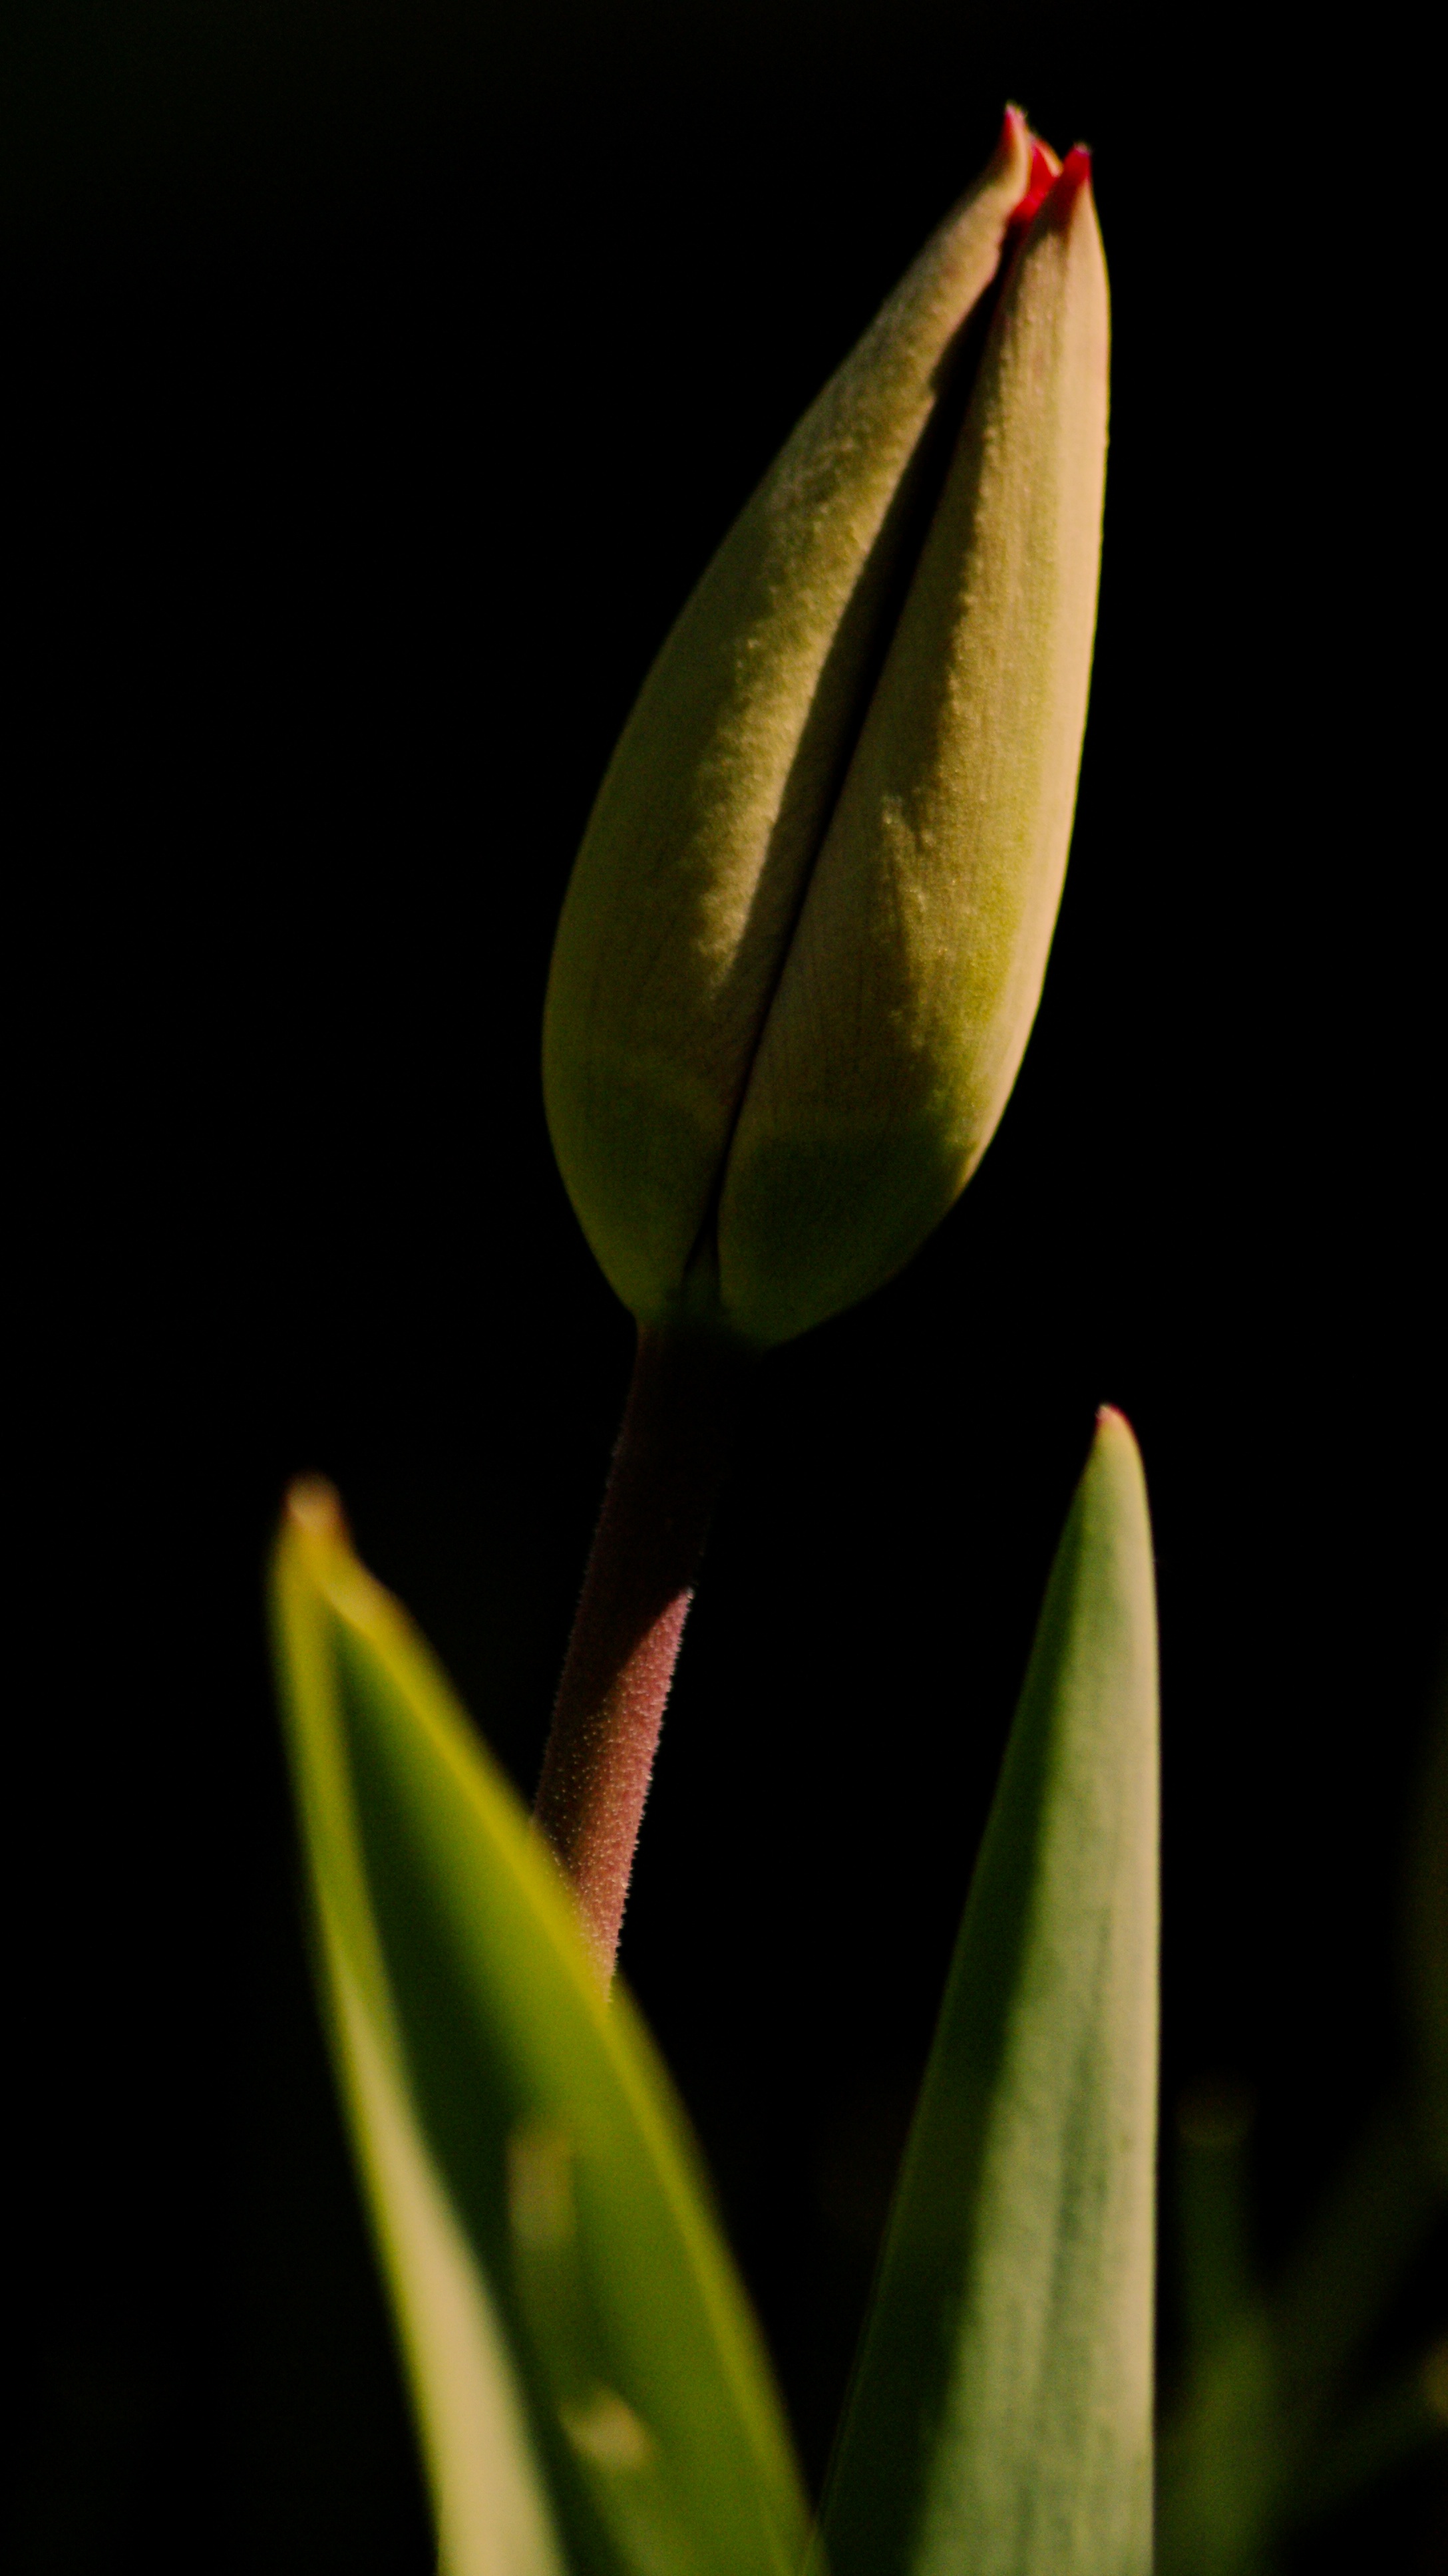
nature, plant, photography, leaf, flower, petal, tulip, spring, green, botany, yellow, flora, button, close up, bud, arum, macro photography, black background, flowering plant, plant stem, land plant